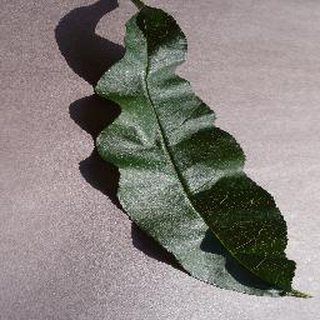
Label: healthy_peach